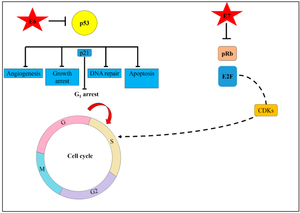
Le virus du papillome humain aussi nommé papillomavirus est un virus à ADN de la famille des Papillomaviridae. On en connait environ 200 génotypes différents ; certains se transmettent par contact cutané et infectent la peau, d'autres potentiellement plus dangereux sont sexuellement transmissibles.